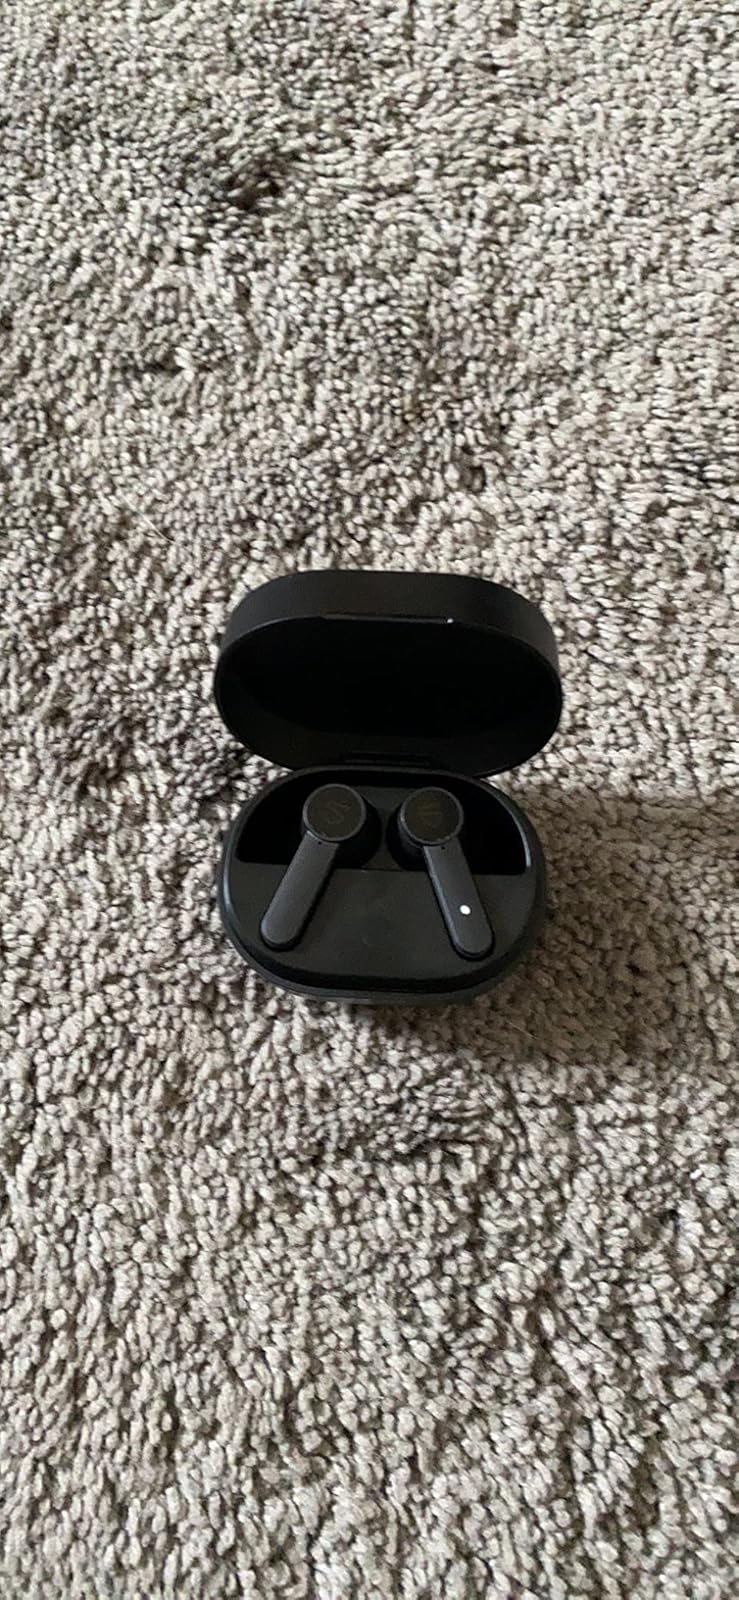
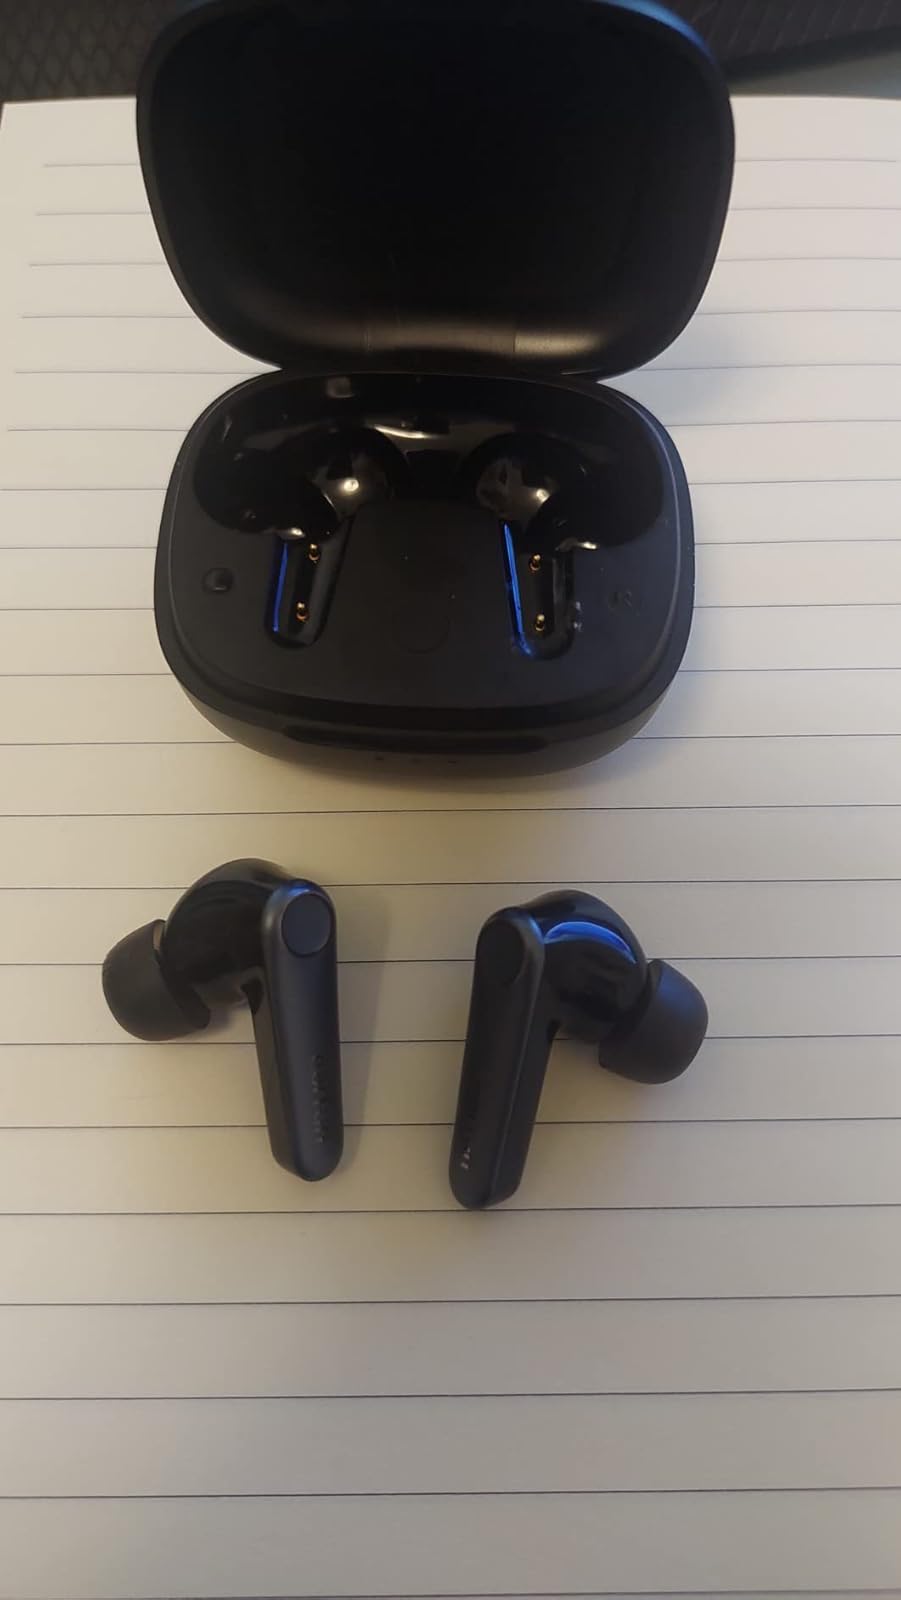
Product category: earbuds
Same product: no